One Two Brown Eyes

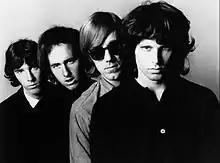
The Doors (pictured in 1966) were influenced by the song for their debut single "Break On Through (To the Other Side)".

"One Two Brown Eyes" became the first composition by Morrison to be publicly released, "spawning a career that has lasted well over 40 years and over a 1000 songs written". Although failing to chart upon initial release in 1964, Decca included it on Them's eponymous EP which was released on 19 February 1965 and reached number 5 on the "Record Retailer" chart. In the US, "One Two Brown Eyes" was first released in October 1964 through Parrot Records when it was once again issued as the B-side of "Don't Start Crying Now". It was later issued as part of Them's US debut album "Here Comes the Night" during the summer of 1965. "One Two Brown Eyes" has also appeared on most compilation albums released by Them, including "The Story of Them Featuring Van Morrison" (1997) and the boxset "The Complete Them 1964–1967" (2015).